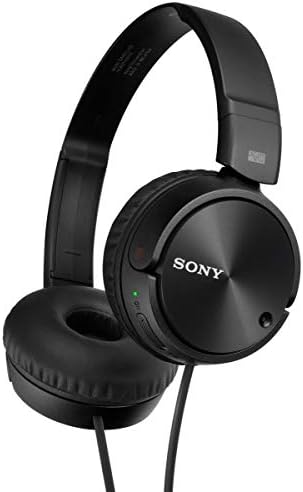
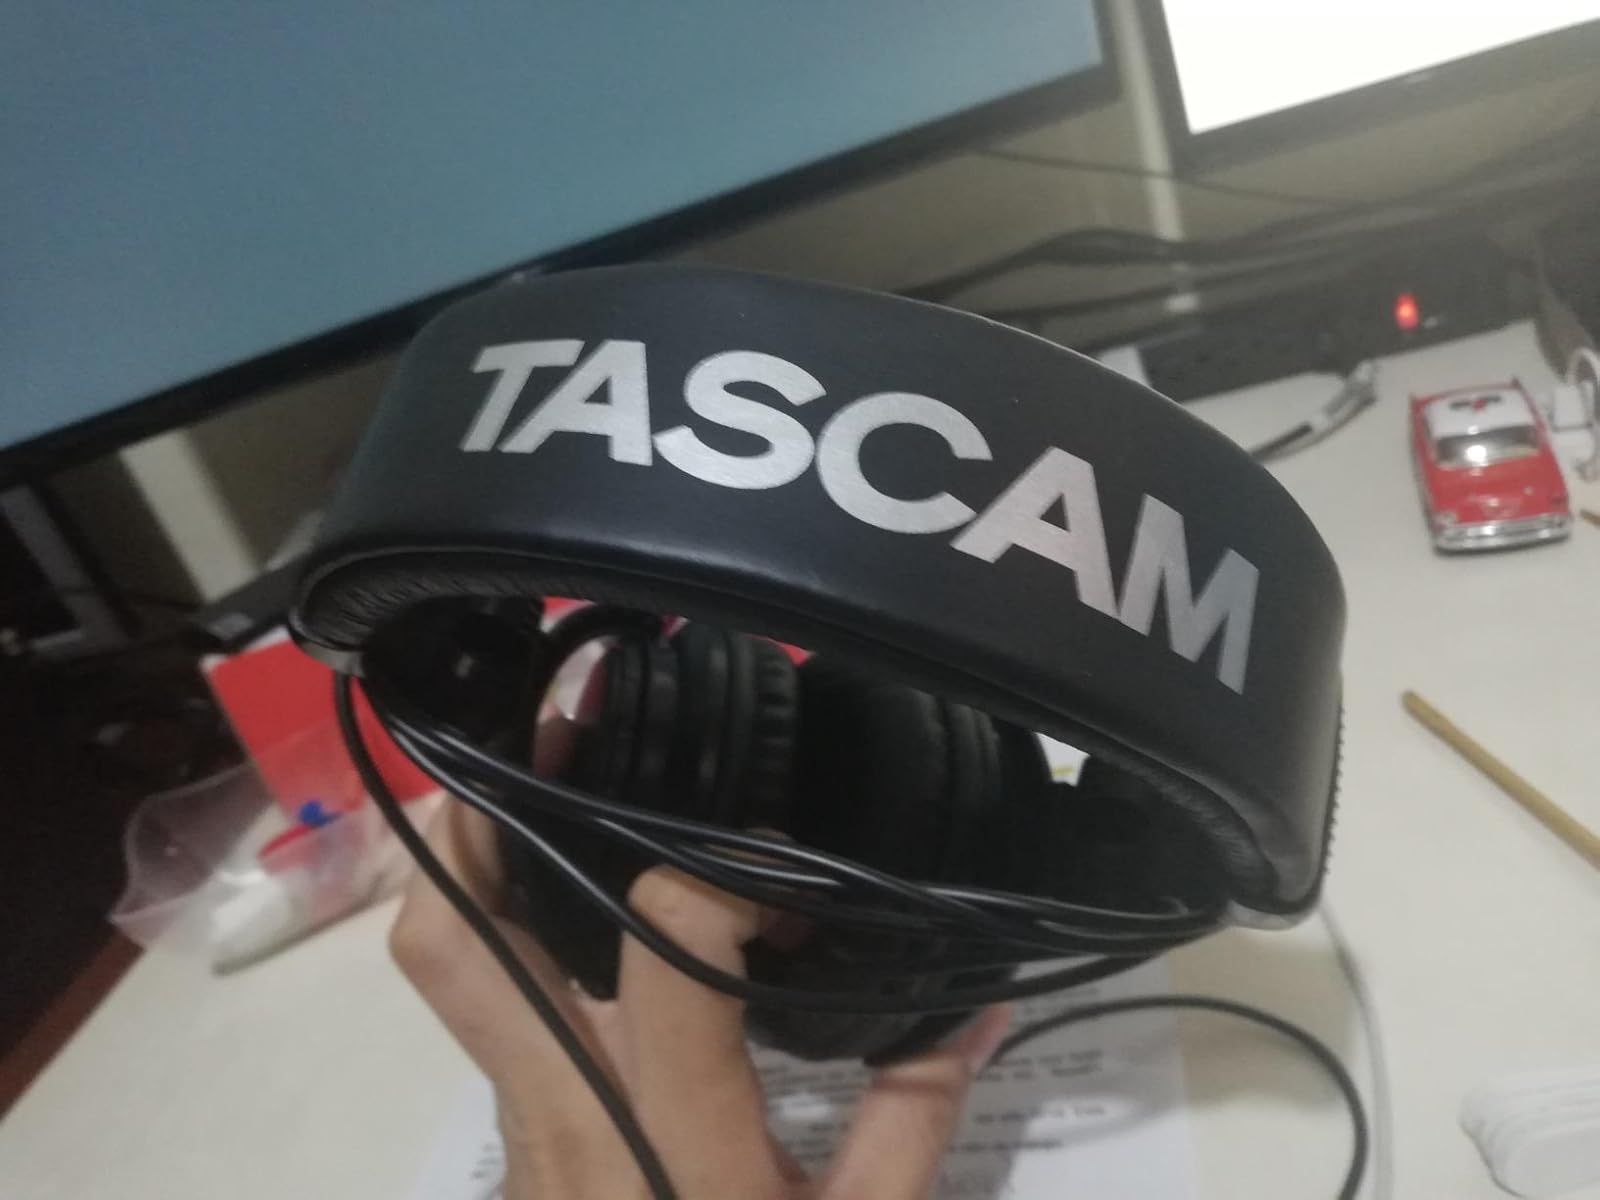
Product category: headphones
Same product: no